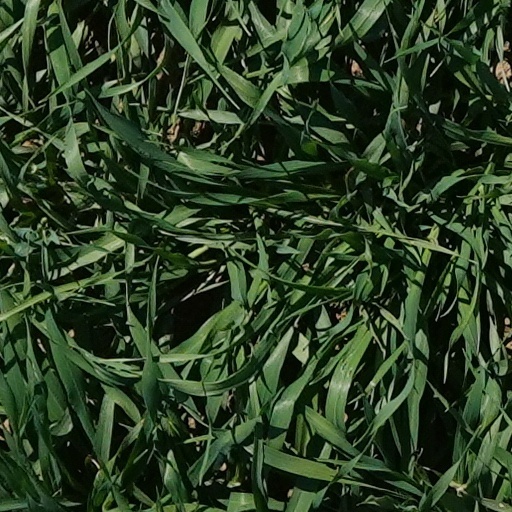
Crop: wheat